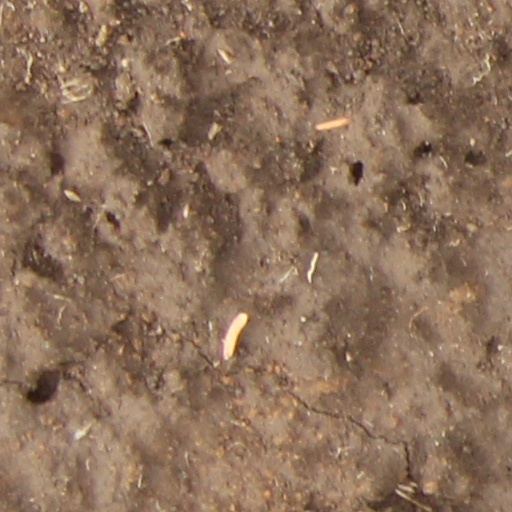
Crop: wheat